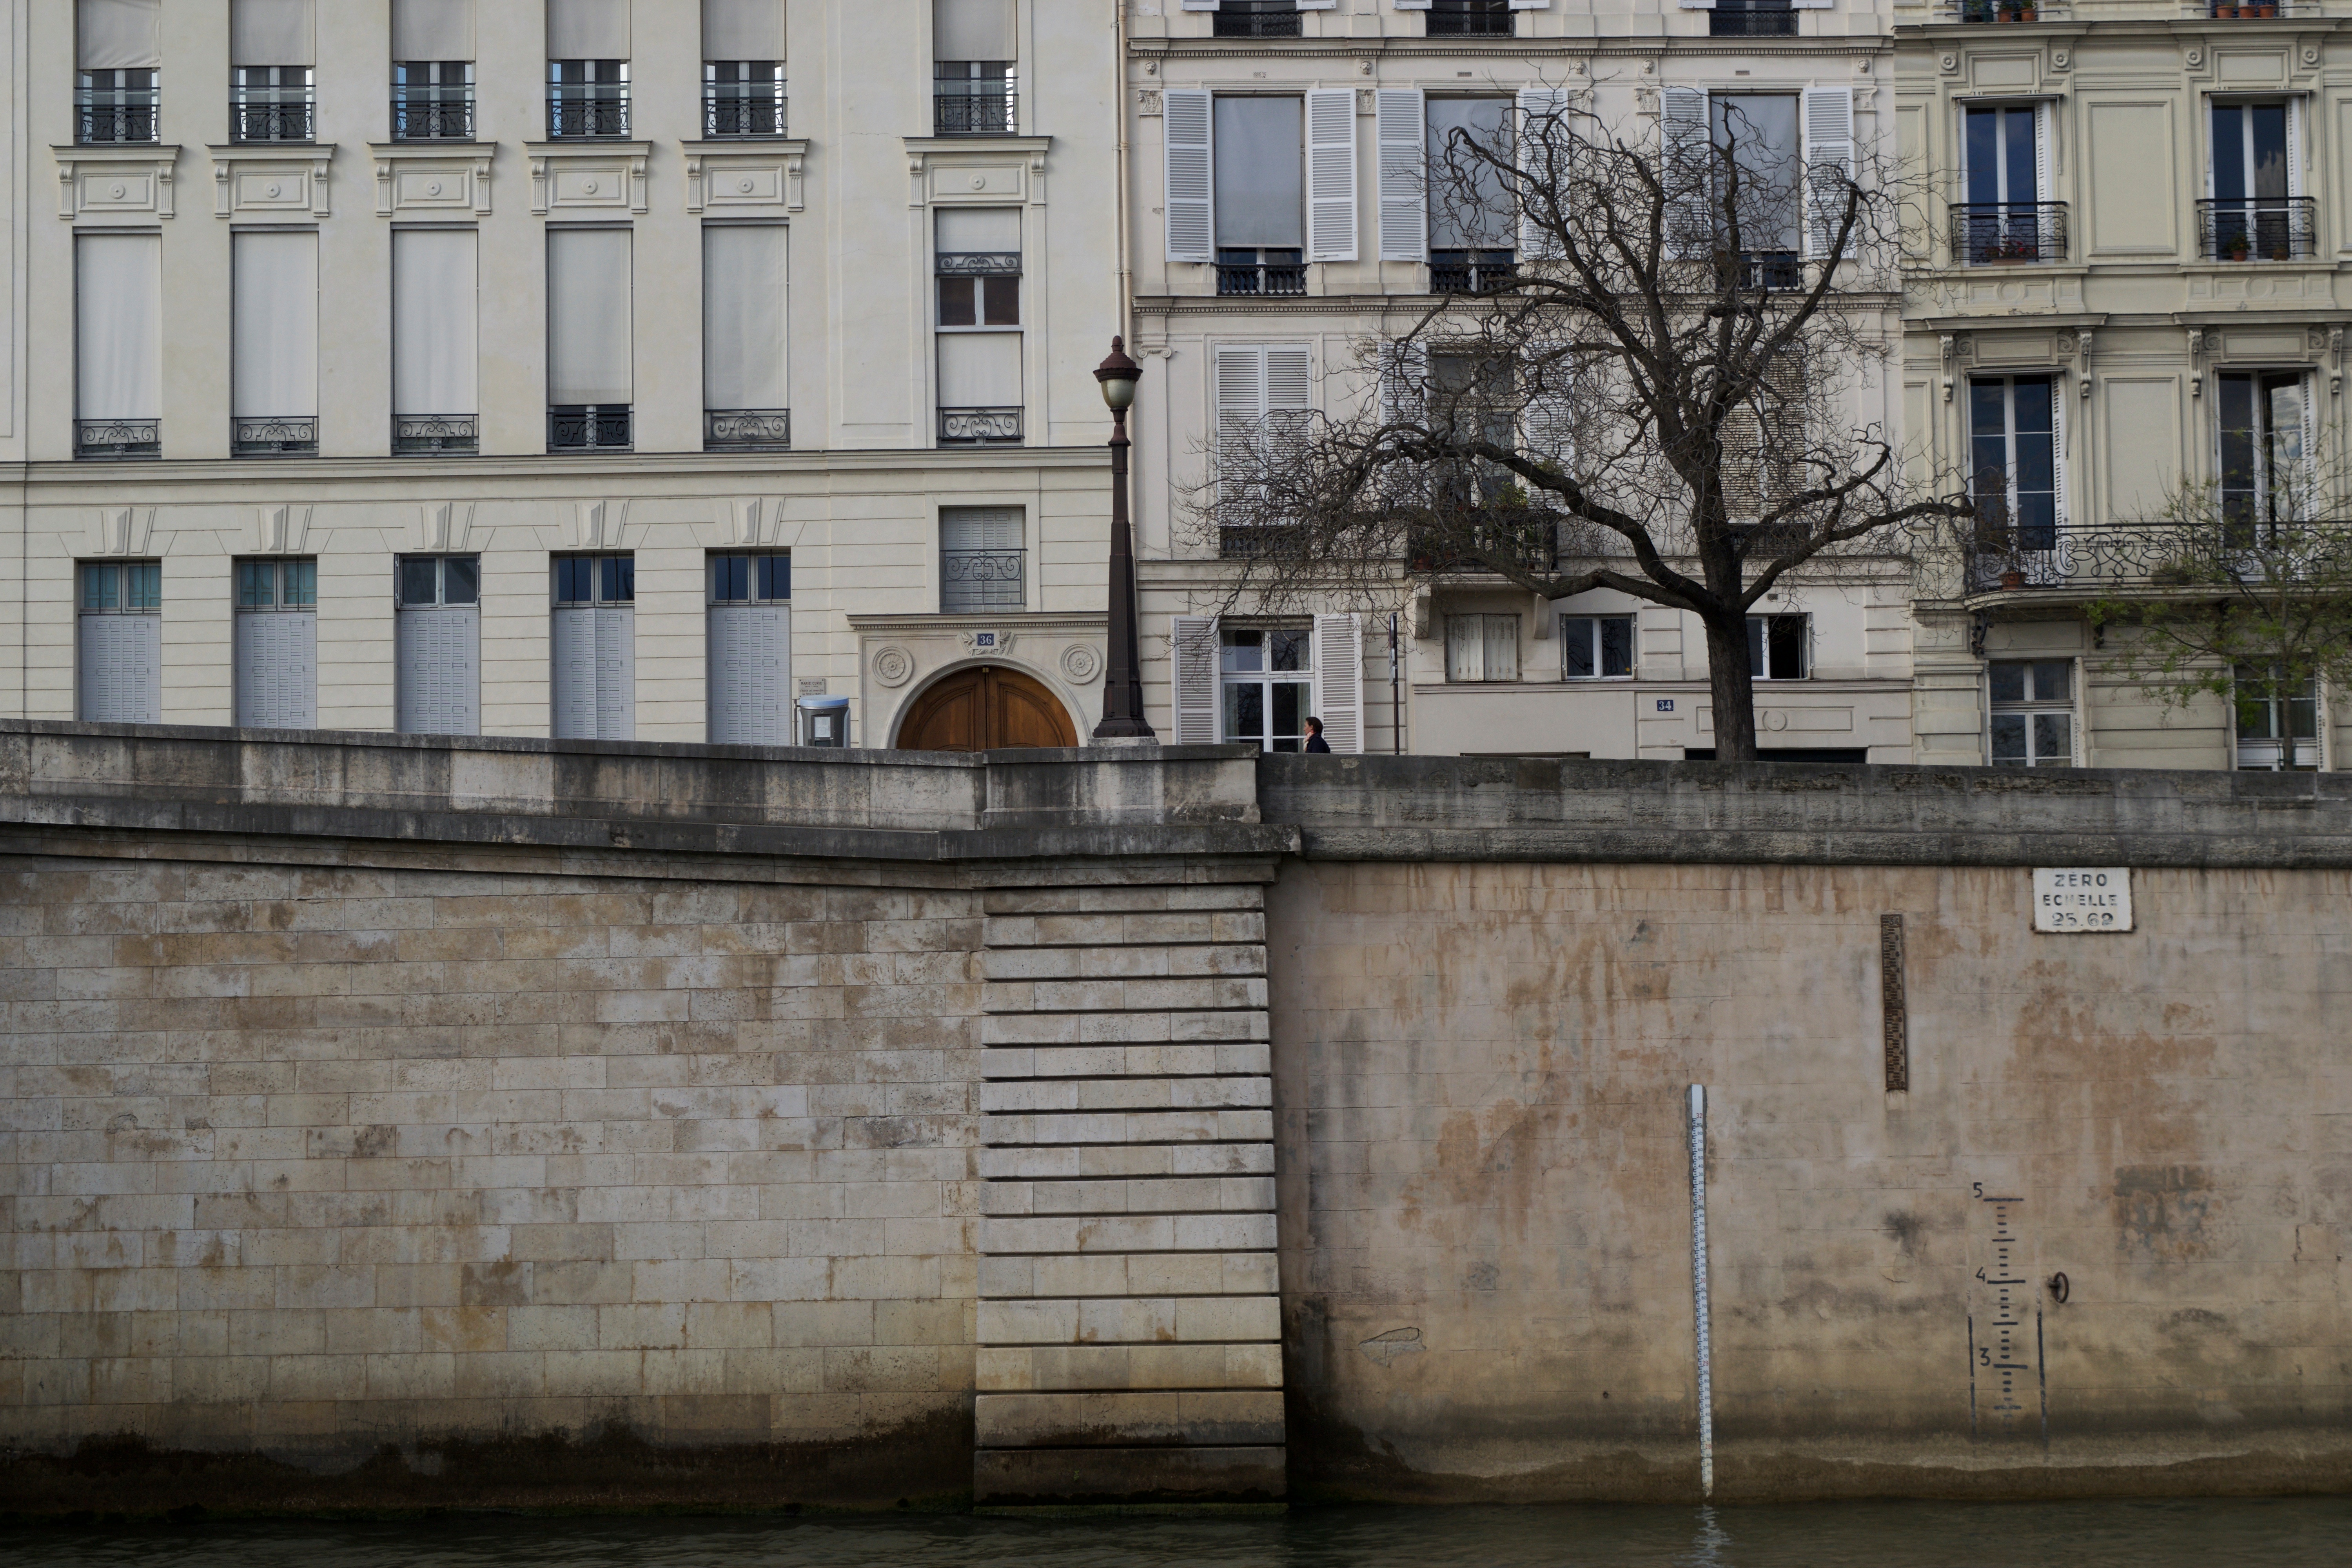
architecture, city, wall, facade, waterway, urban area, human settlement